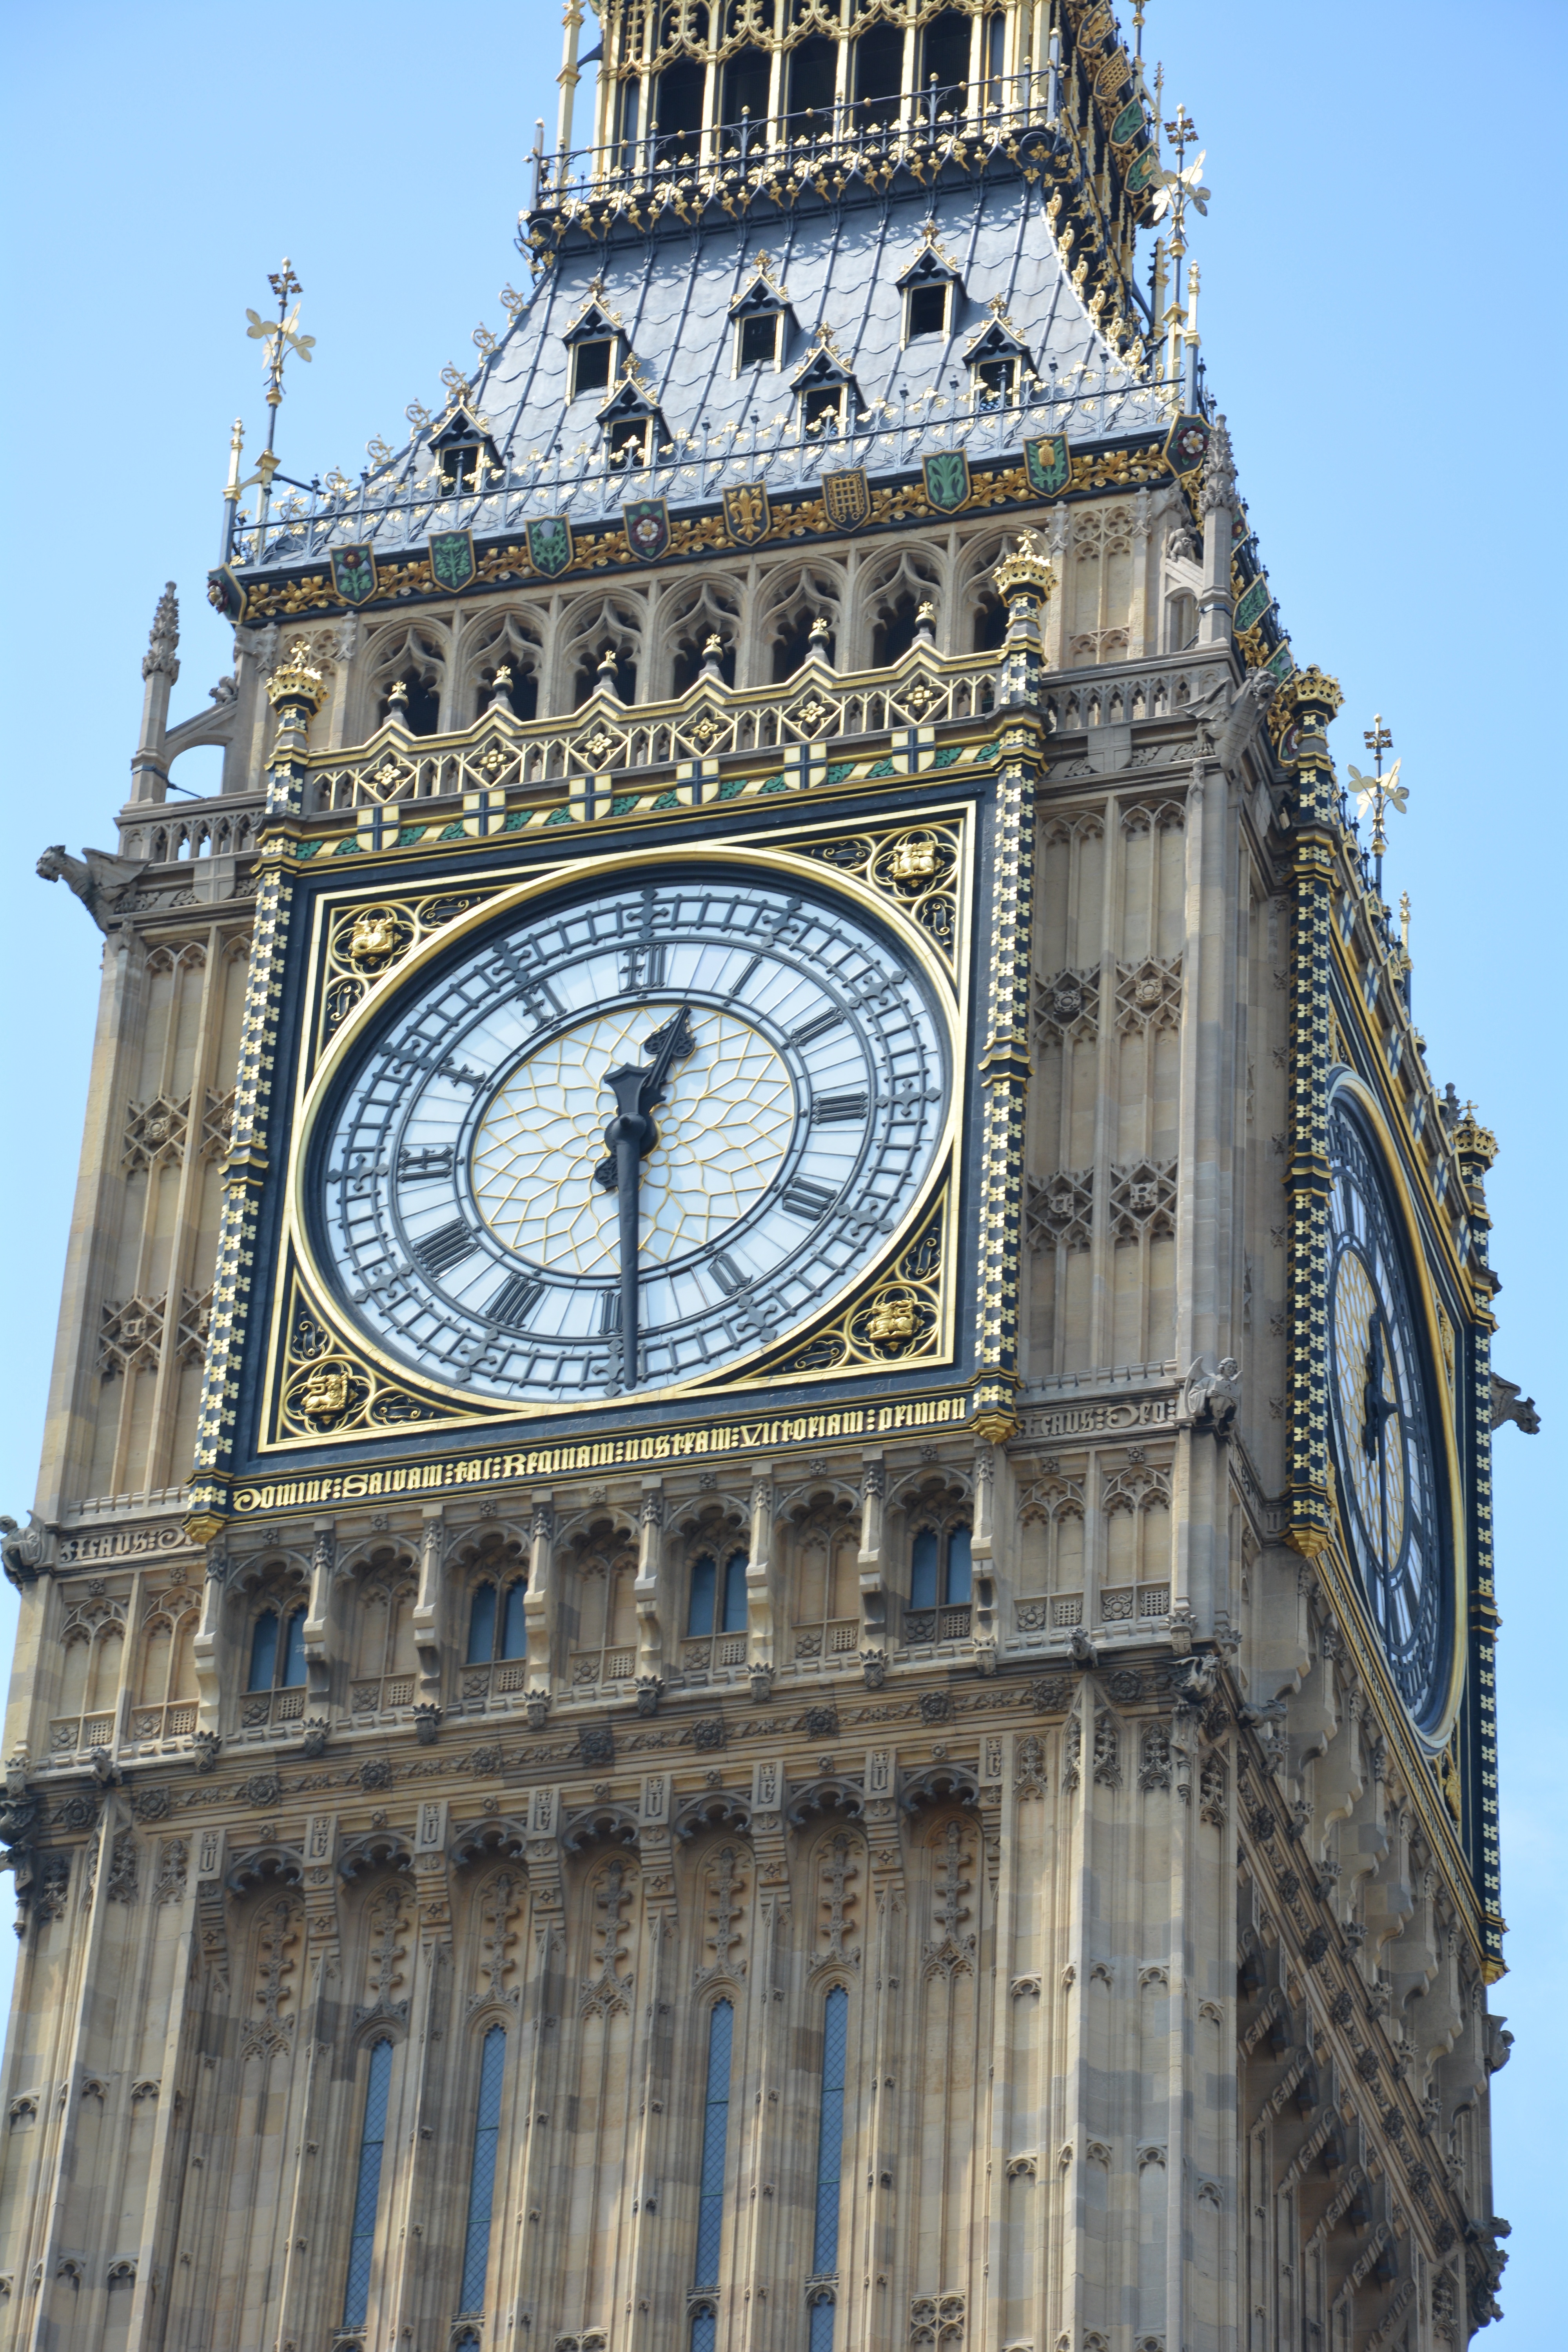
architecture, clock, tower, landmark, facade, cathedral, big ben, clock tower, bell tower, london, time indicating